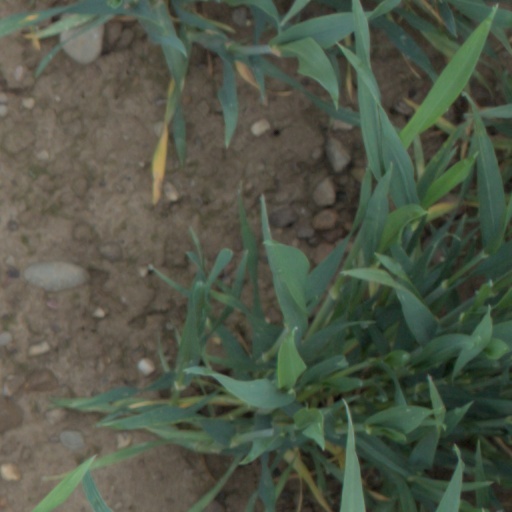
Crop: wheat